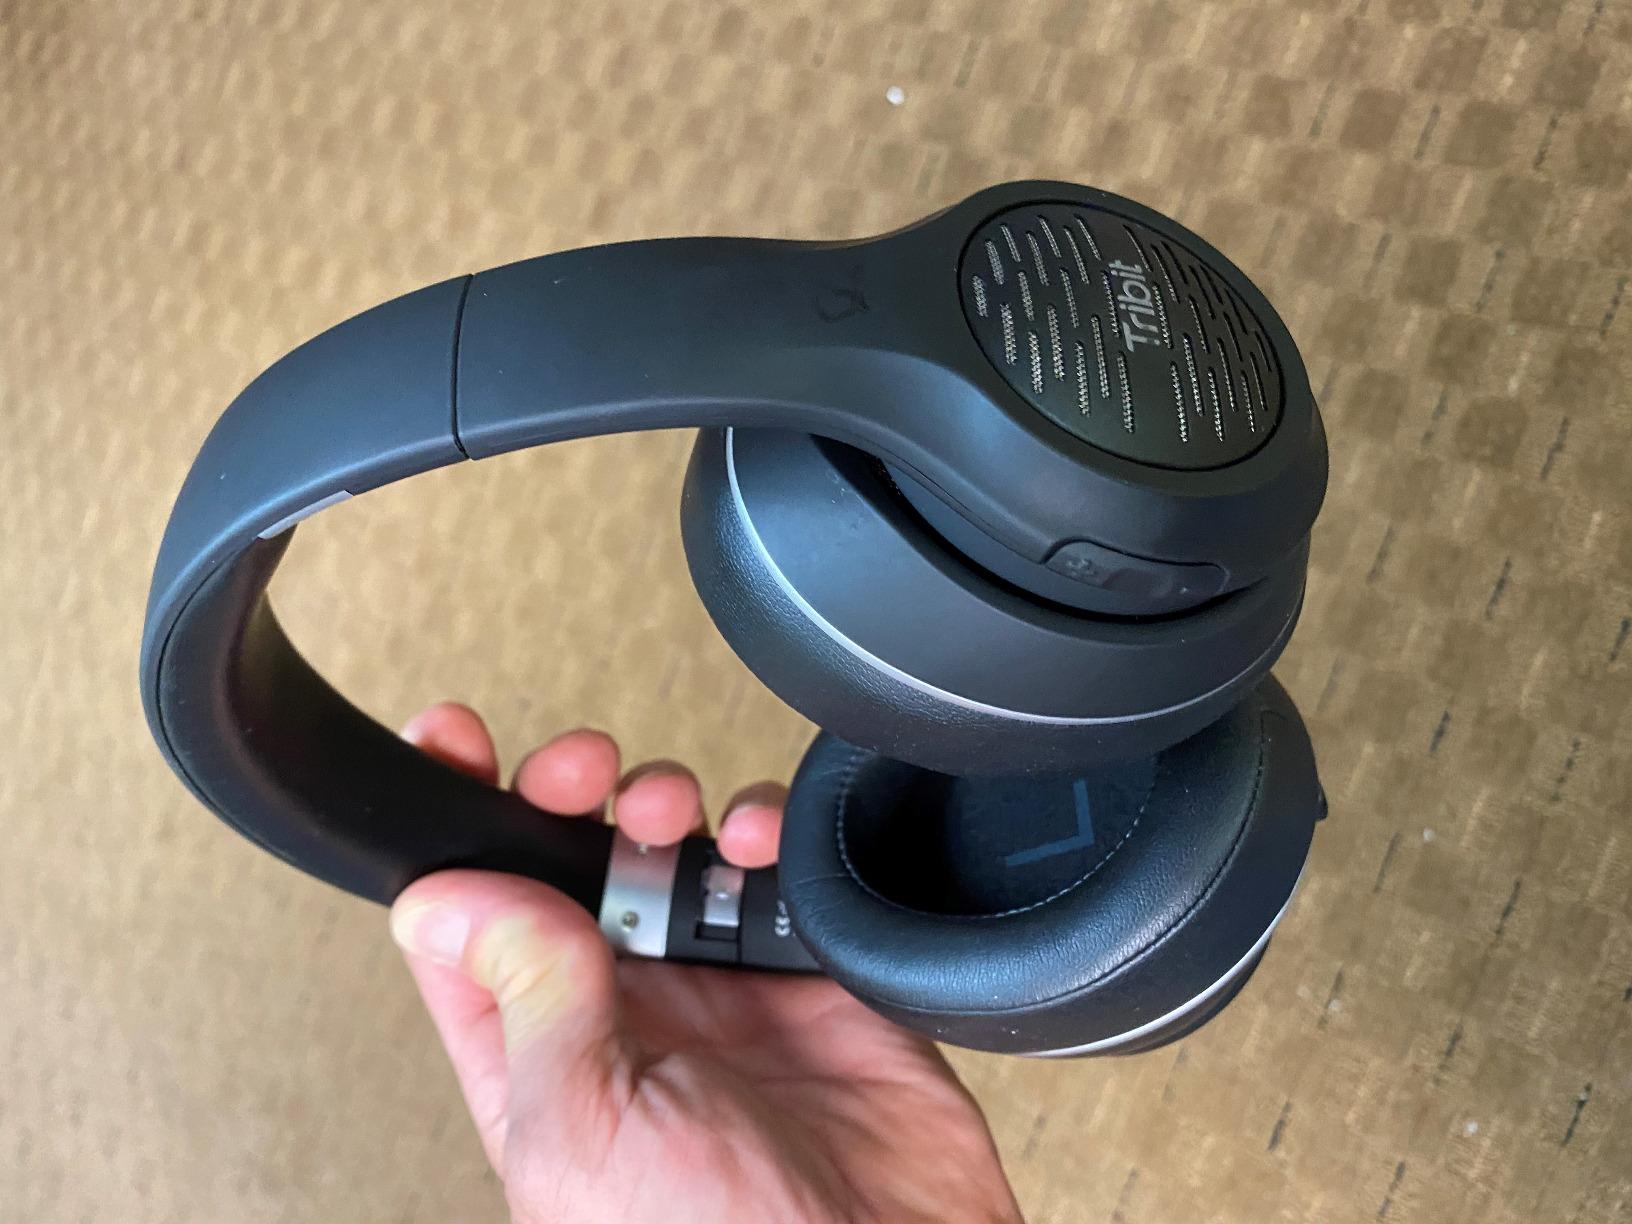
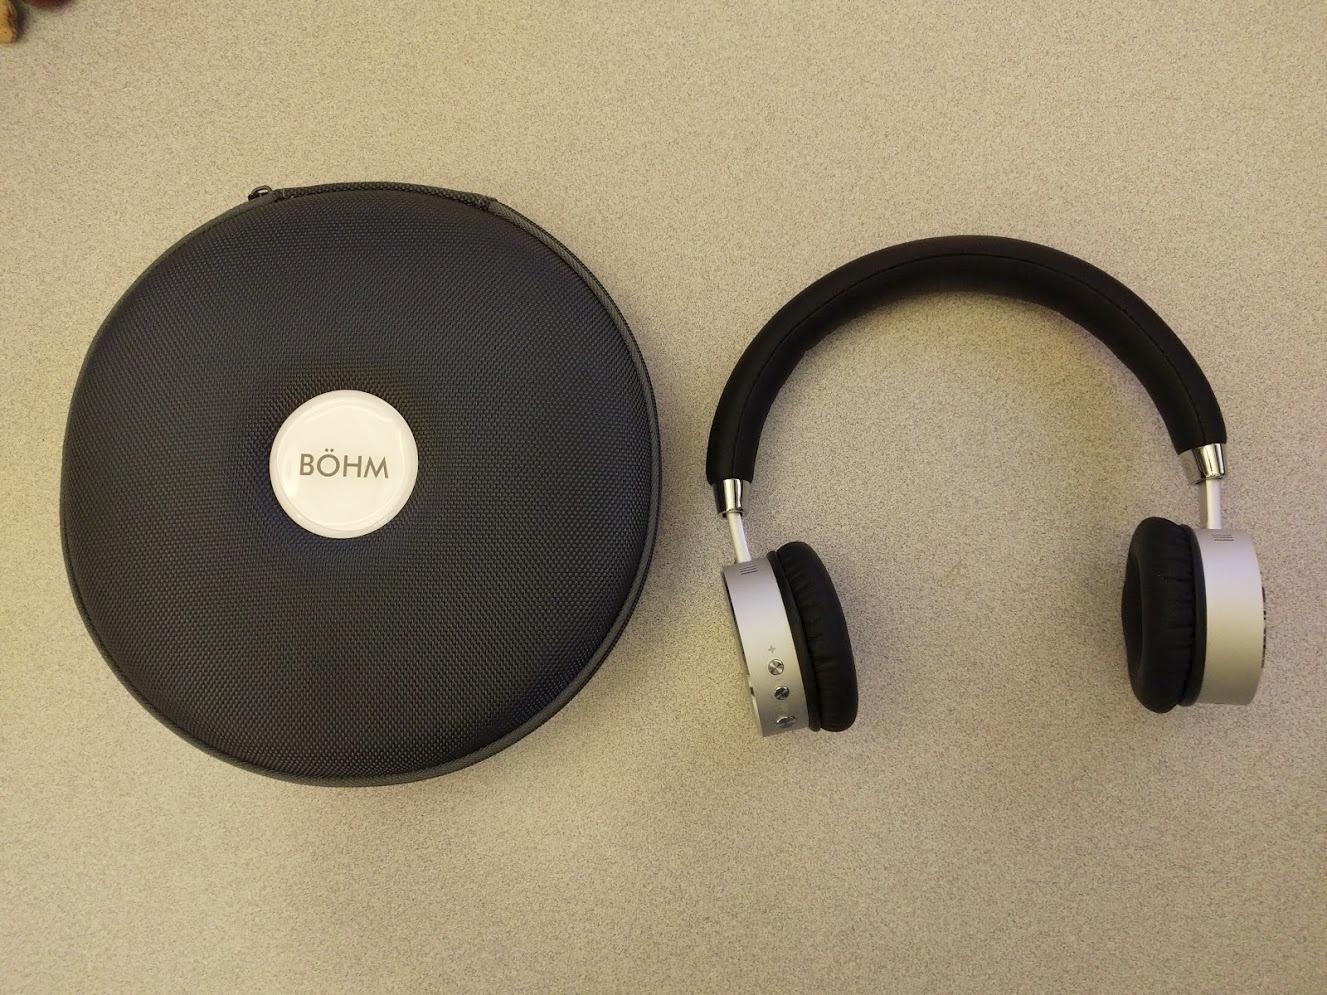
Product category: headphones
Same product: no